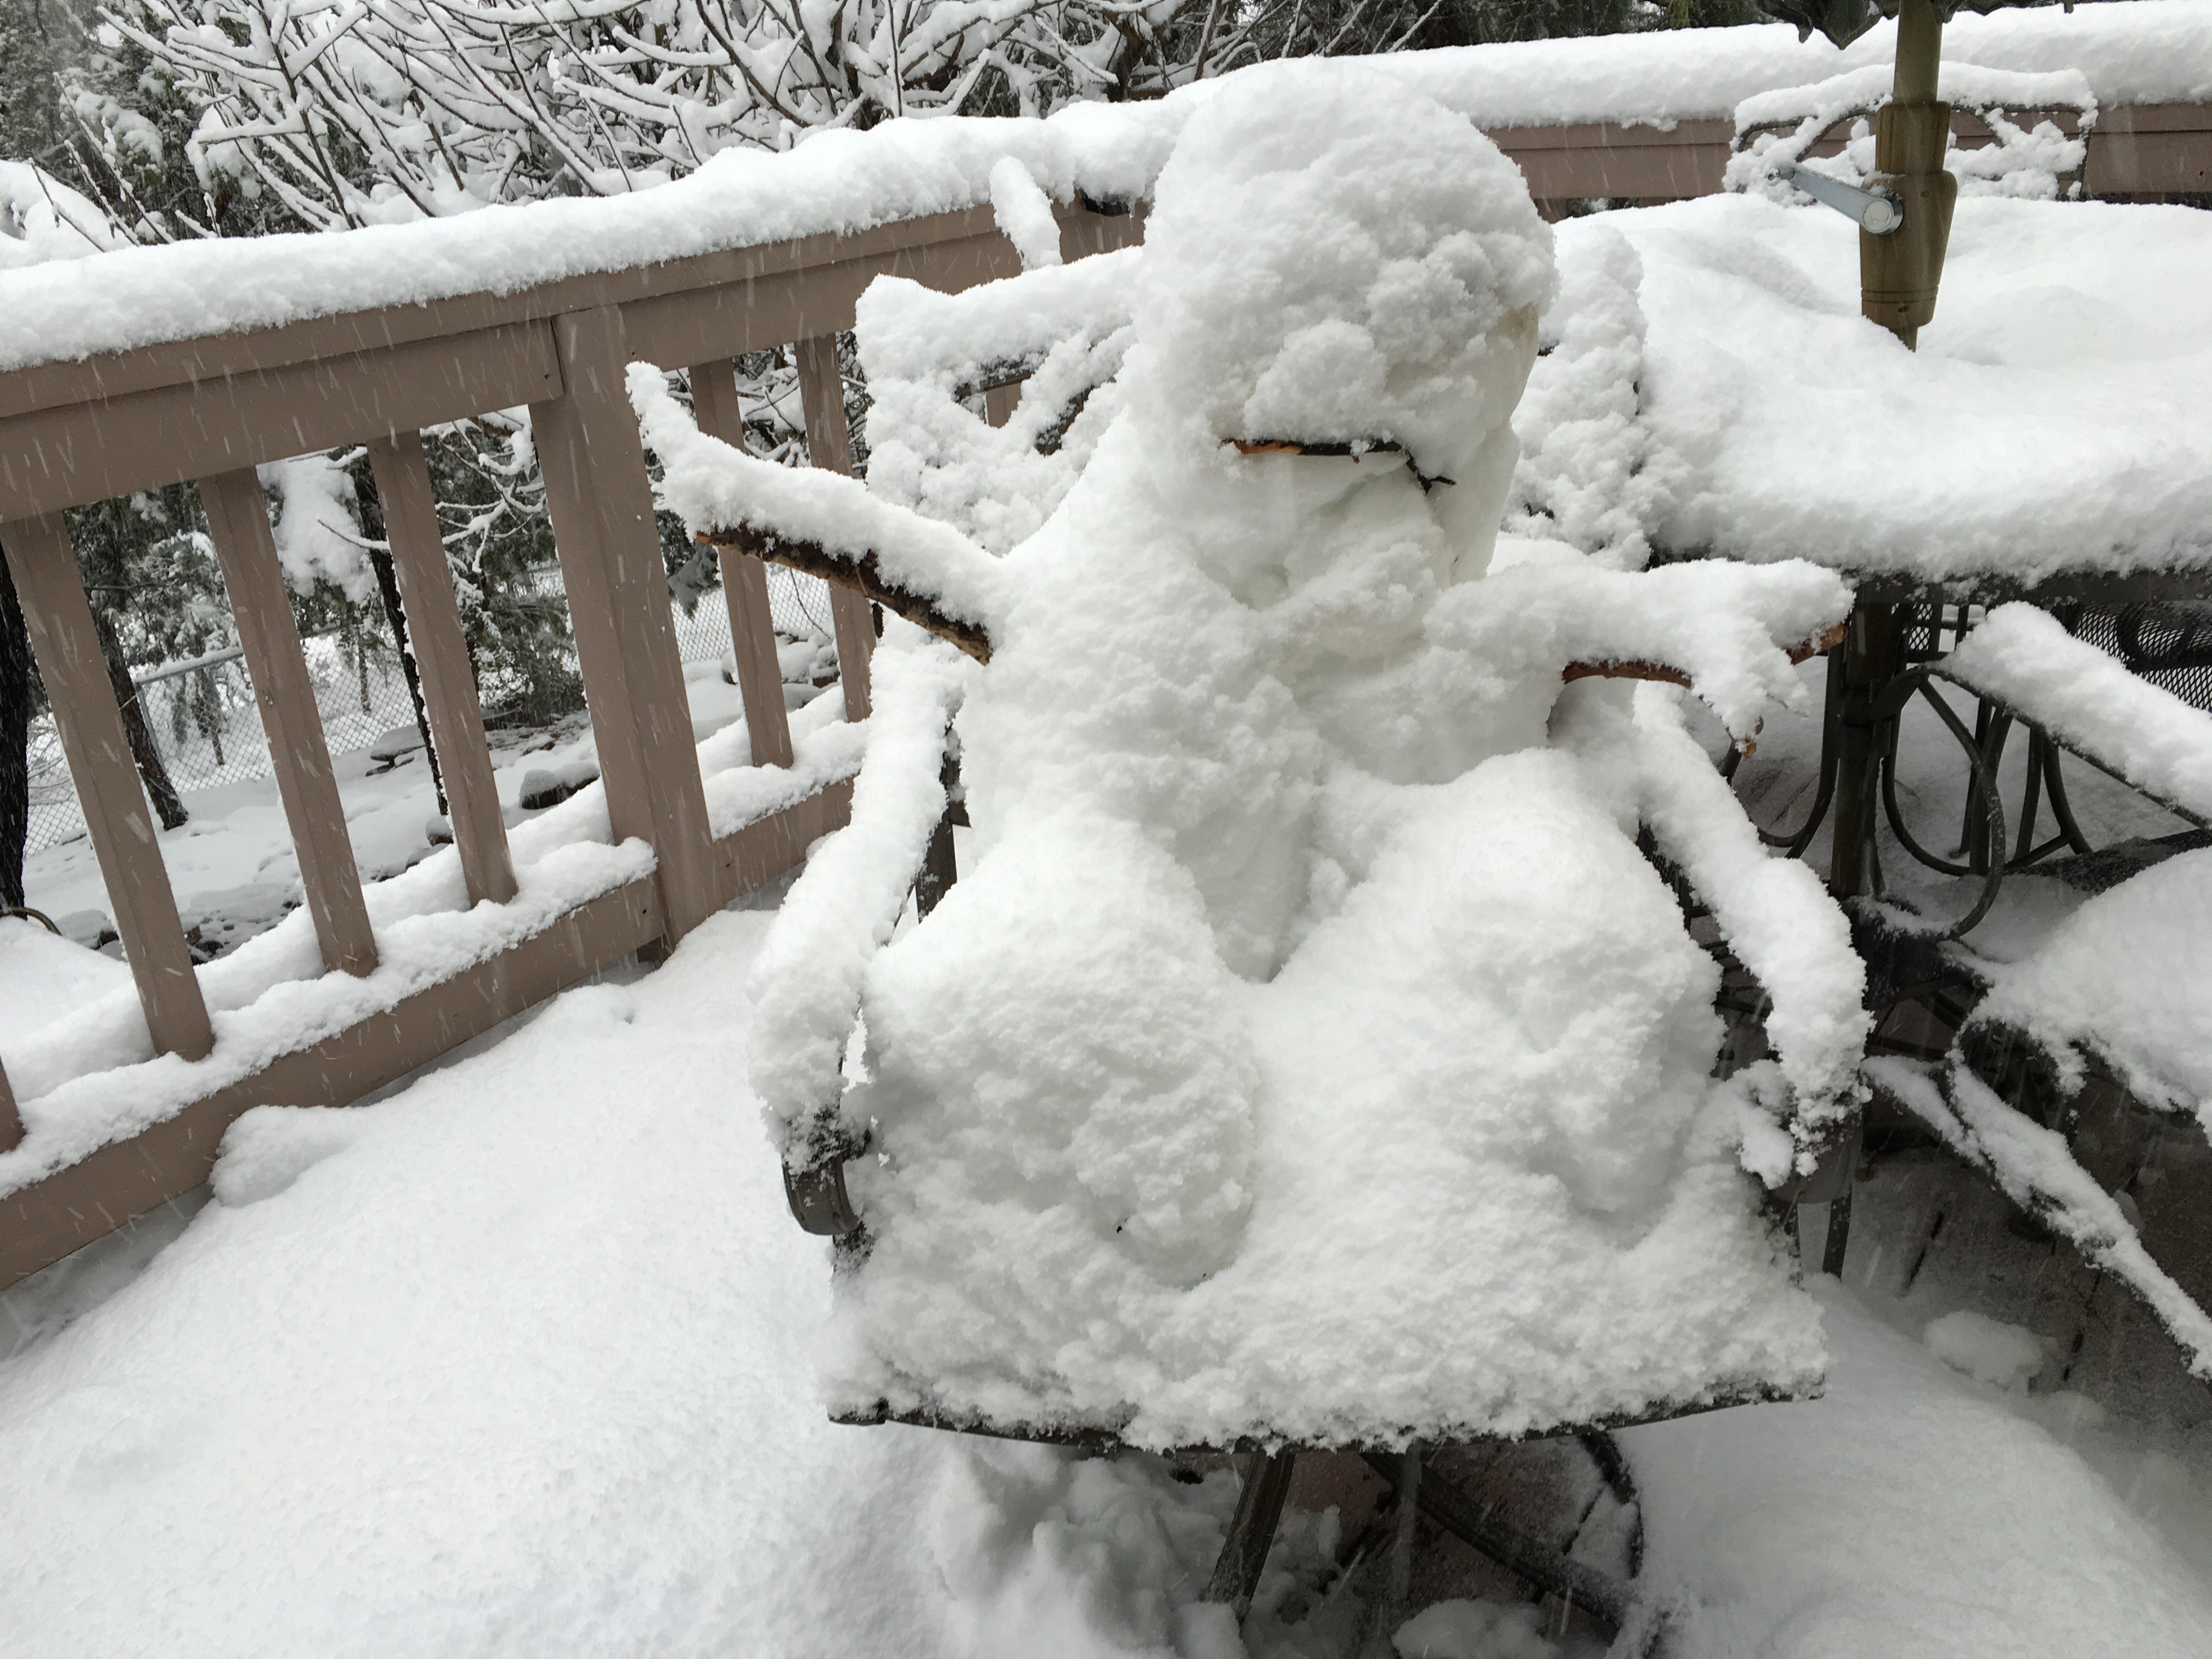
snow, winter, white, weather, monochrome, season, blizzard, grumpysnowman, freezing, winter storm